Tom Jones (singer)

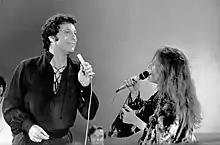
Jones singing a duet with Janis Joplin on the television programme "This Is Tom Jones" in 1969

Jones had an internationally successful television variety show titled "This Is Tom Jones" from 1969 to 1971. The Associated Television-produced show was worth a reported to Jones over three years. It was broadcast by ITV in the UK and by the American Broadcasting Company in the US. As a result of the show, Jones was nominated in 1970 for a "best actor" Golden Globe. From 1980 to 1981, he had a second television variety show, "Tom Jones", which was produced in Vancouver, Canada, and lasted 24 episodes. Both television shows were the subject of litigation with the original licence holder C/F International. , C/F International was a secured judgment creditor of Classic World Productions and its principal, Darryl Payne, for approximately , and was the principal secured creditor at the time of the subsequent bankruptcy filing by the company. C/F International's action against Classic World Productions and owner Darryl Payne was based on unpaid royalty payments from "This Is Tom Jones" and related recordings. "This Is Tom Jones" is sold on DVD by Time Life rather than by Classic World Productions or C/F International.